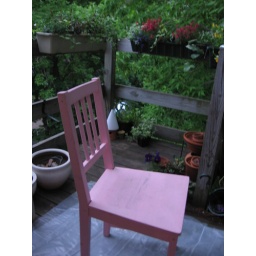
found on the side of the road. its now white and tucked under my kitchen table.